Shanghai Jiao Tong University

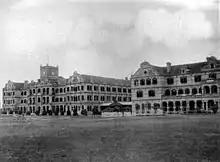
Nanyang Public School in 1898

Nanyang Public School was founded in 1896, making it one of the earliest universities in China. Sheng Xuanhuai requested the Qing government open the school in October. The proposal was approved by the Guangxu Emperor in December, and Sheng became the school's first president. As a member of Westernization Movement, Sheng aimed to weaken the imperial examination while promoting a Western academic model and a more practical approach to education. The university initially focused on business and political sciences to support the country's development and the Self-Strengthening Movement.